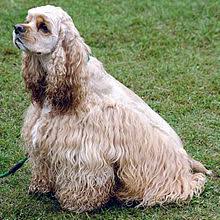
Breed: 286-n000111-cocker_spaniel